1899 Swiss federal election

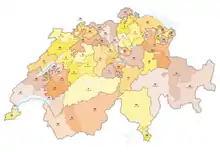
The 52 electoral districts

Federal elections were held in Switzerland on 26 October 1899. The Free Democratic Party retained its majority in the National Council.